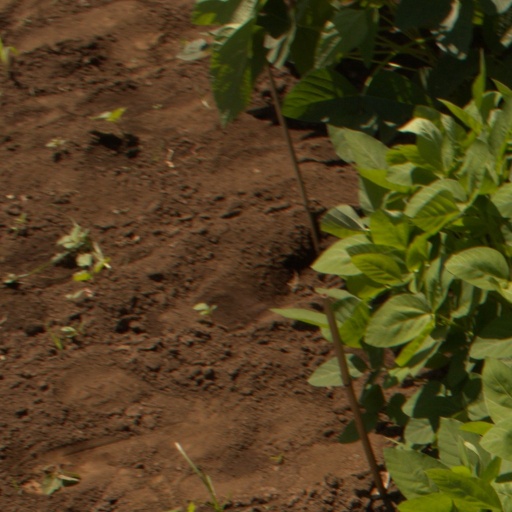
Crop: soybean